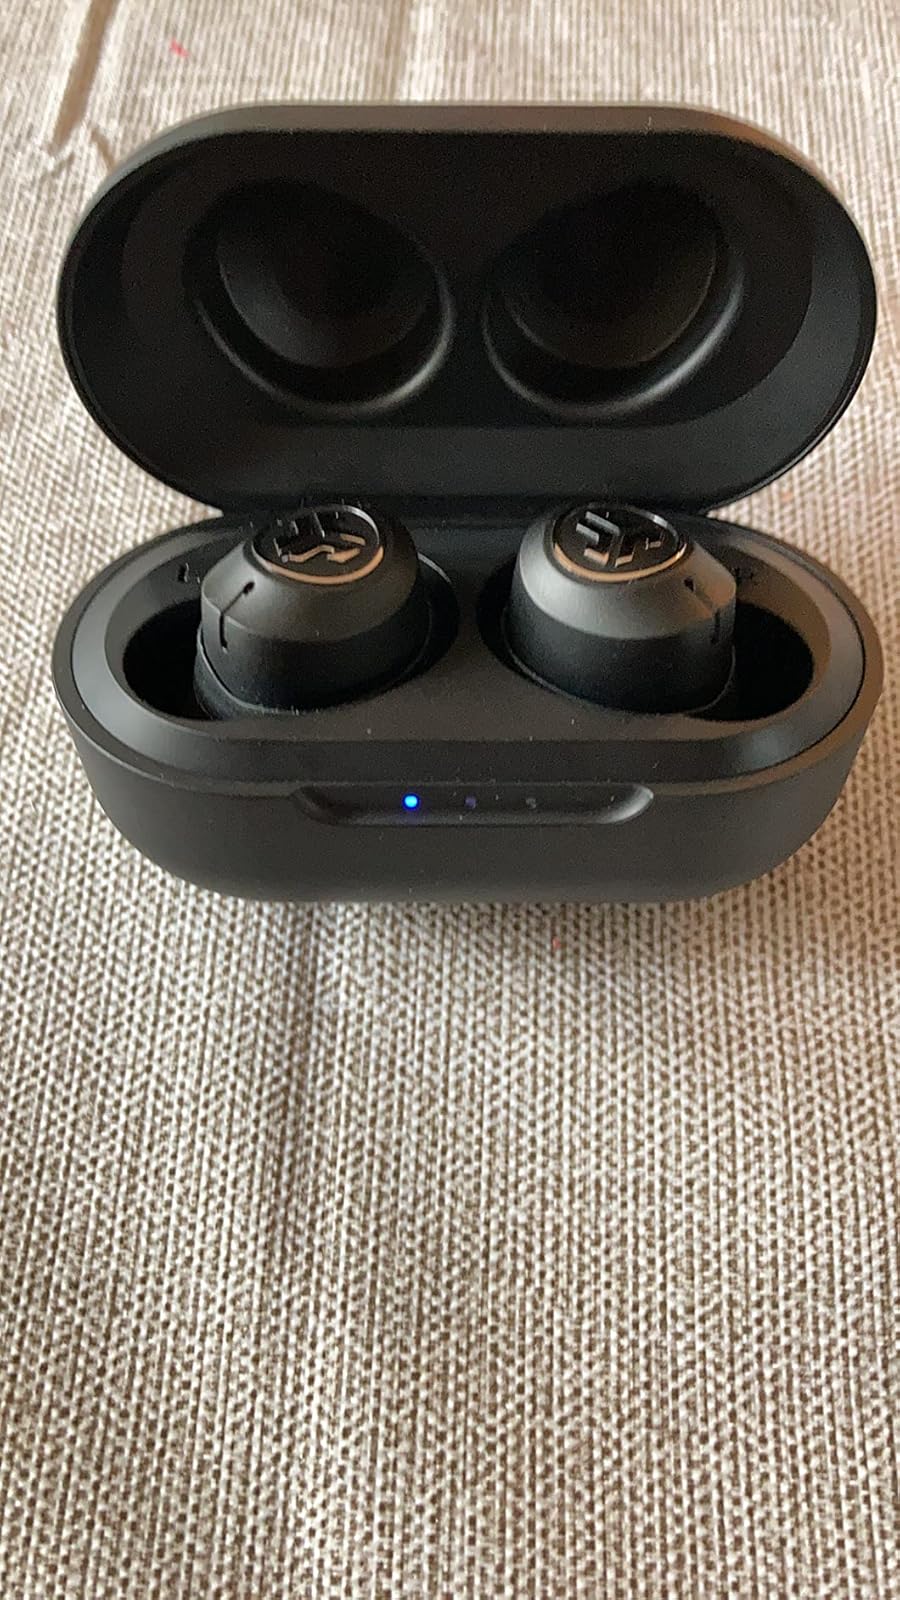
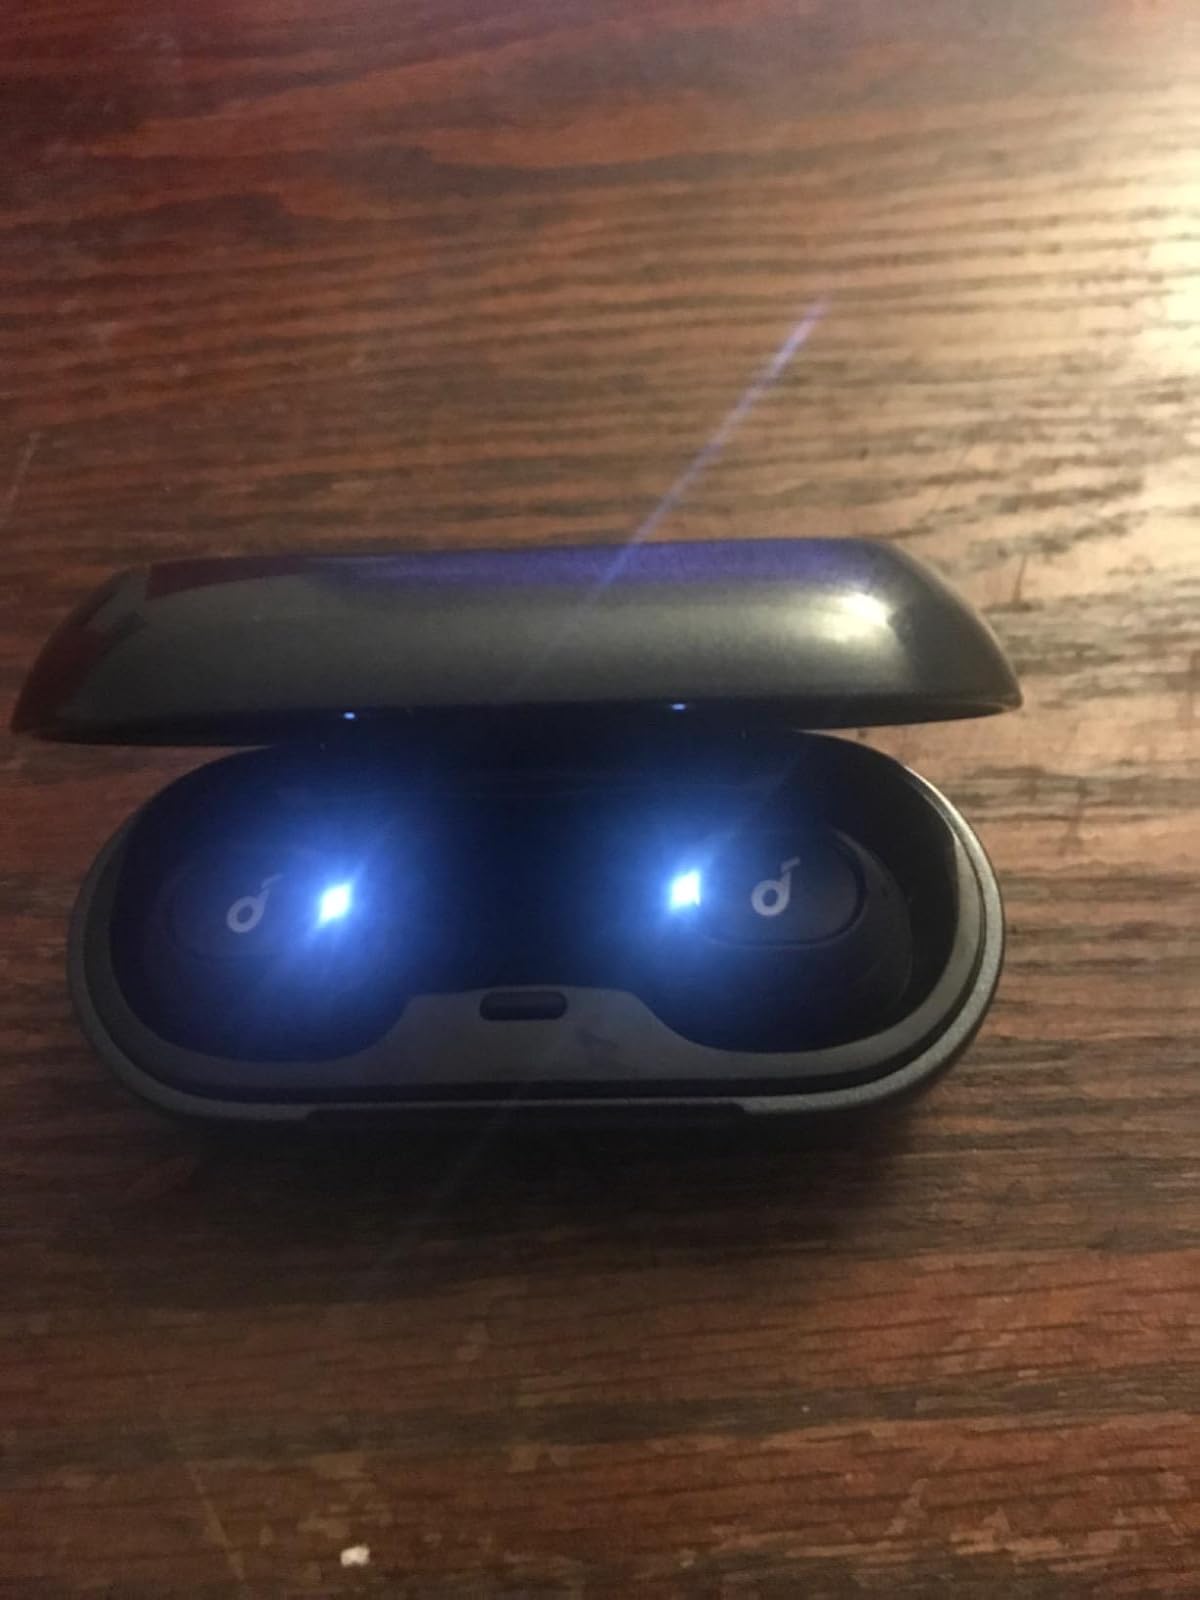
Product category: earbuds
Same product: no